Harvest Hills, Calgary

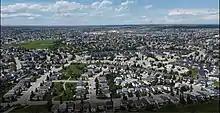

Harvest Hills is a residential neighbourhood in the northeast quadrant of Calgary, Alberta. It is bounded by Deerfoot Trail to the east, by Beddington Trail to the south, by Country Hills Boulevard to the north and by Harvest Hills Boulevard to the west. The community contains a lake (the "Harvest Hills" lake). The "Harvest Hills golf course", shut down in early 2016 with demolition planned for late 2016 and early 2017, is in the process of redevelopment (as of Oct. 3 2016) to add additional housing options in the northeast corner of the community.